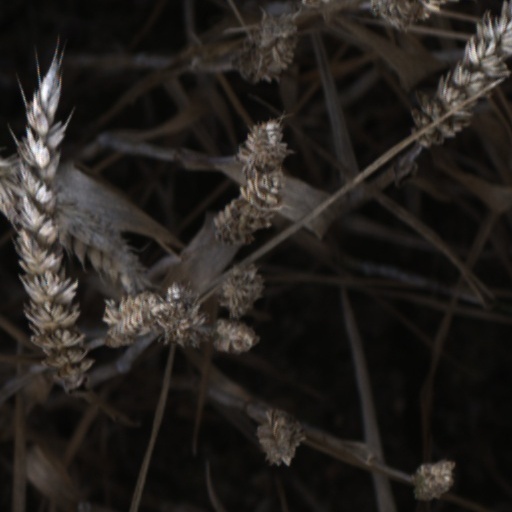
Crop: wheat